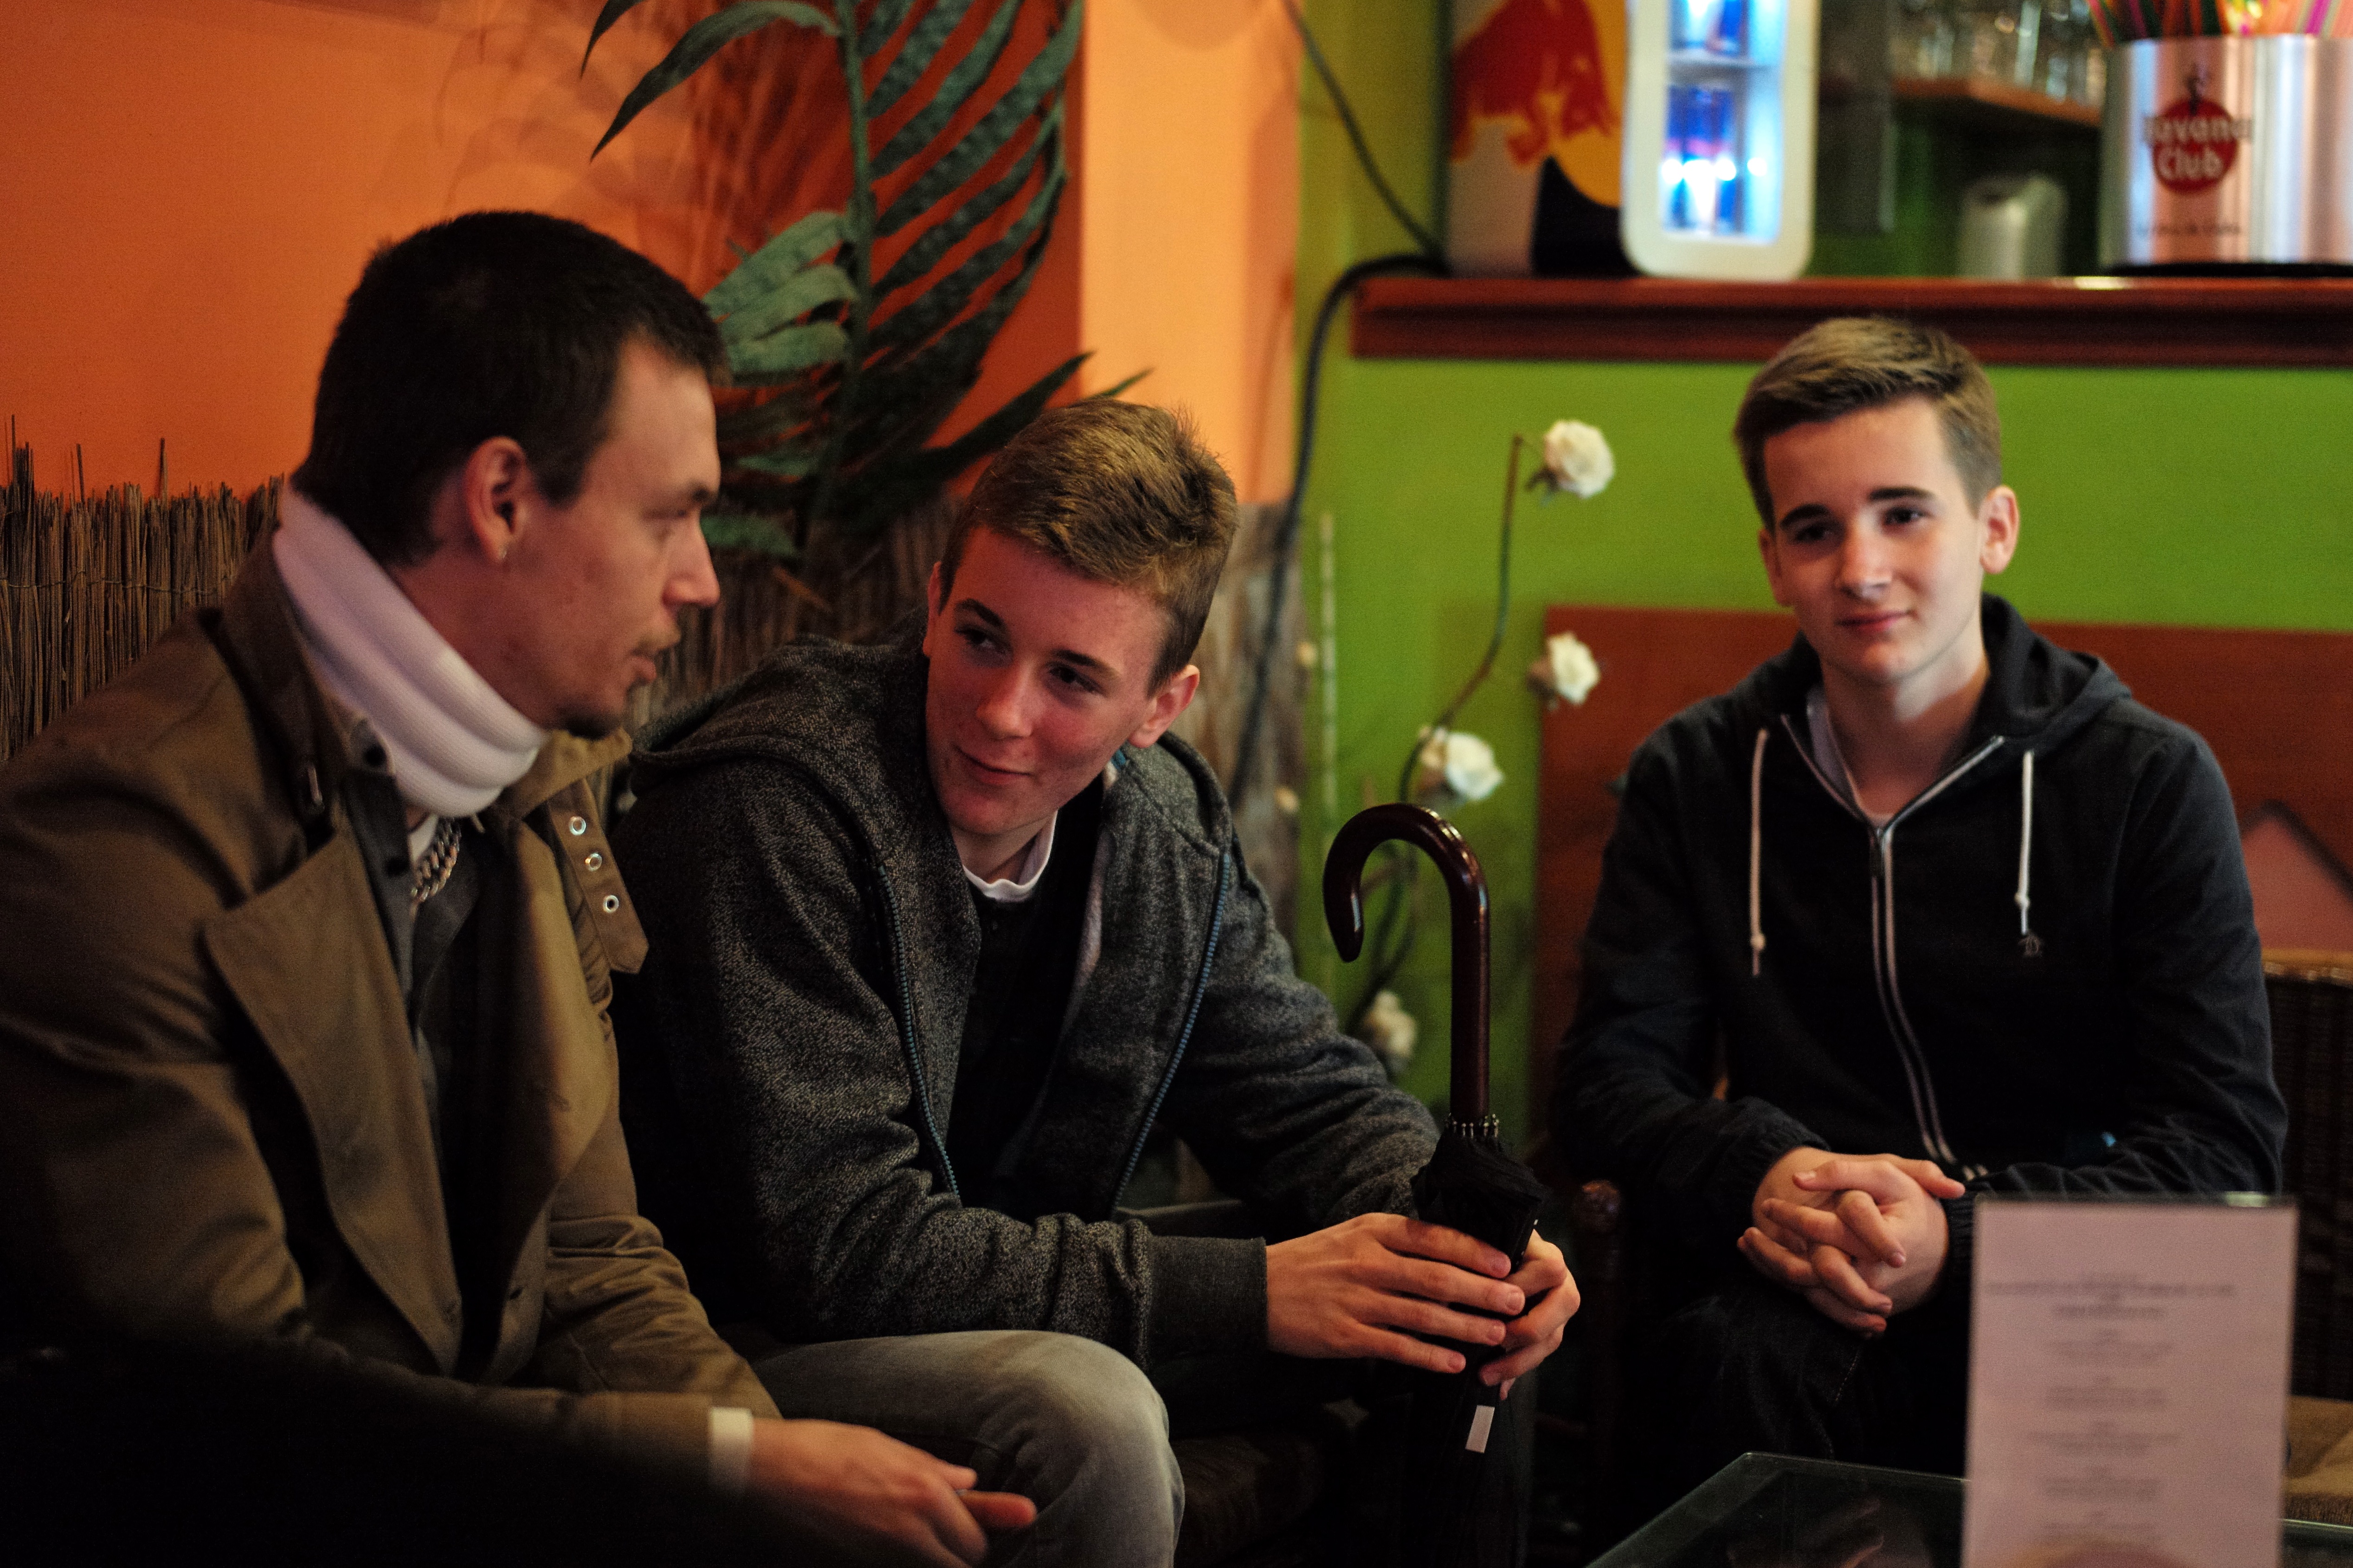
conversation